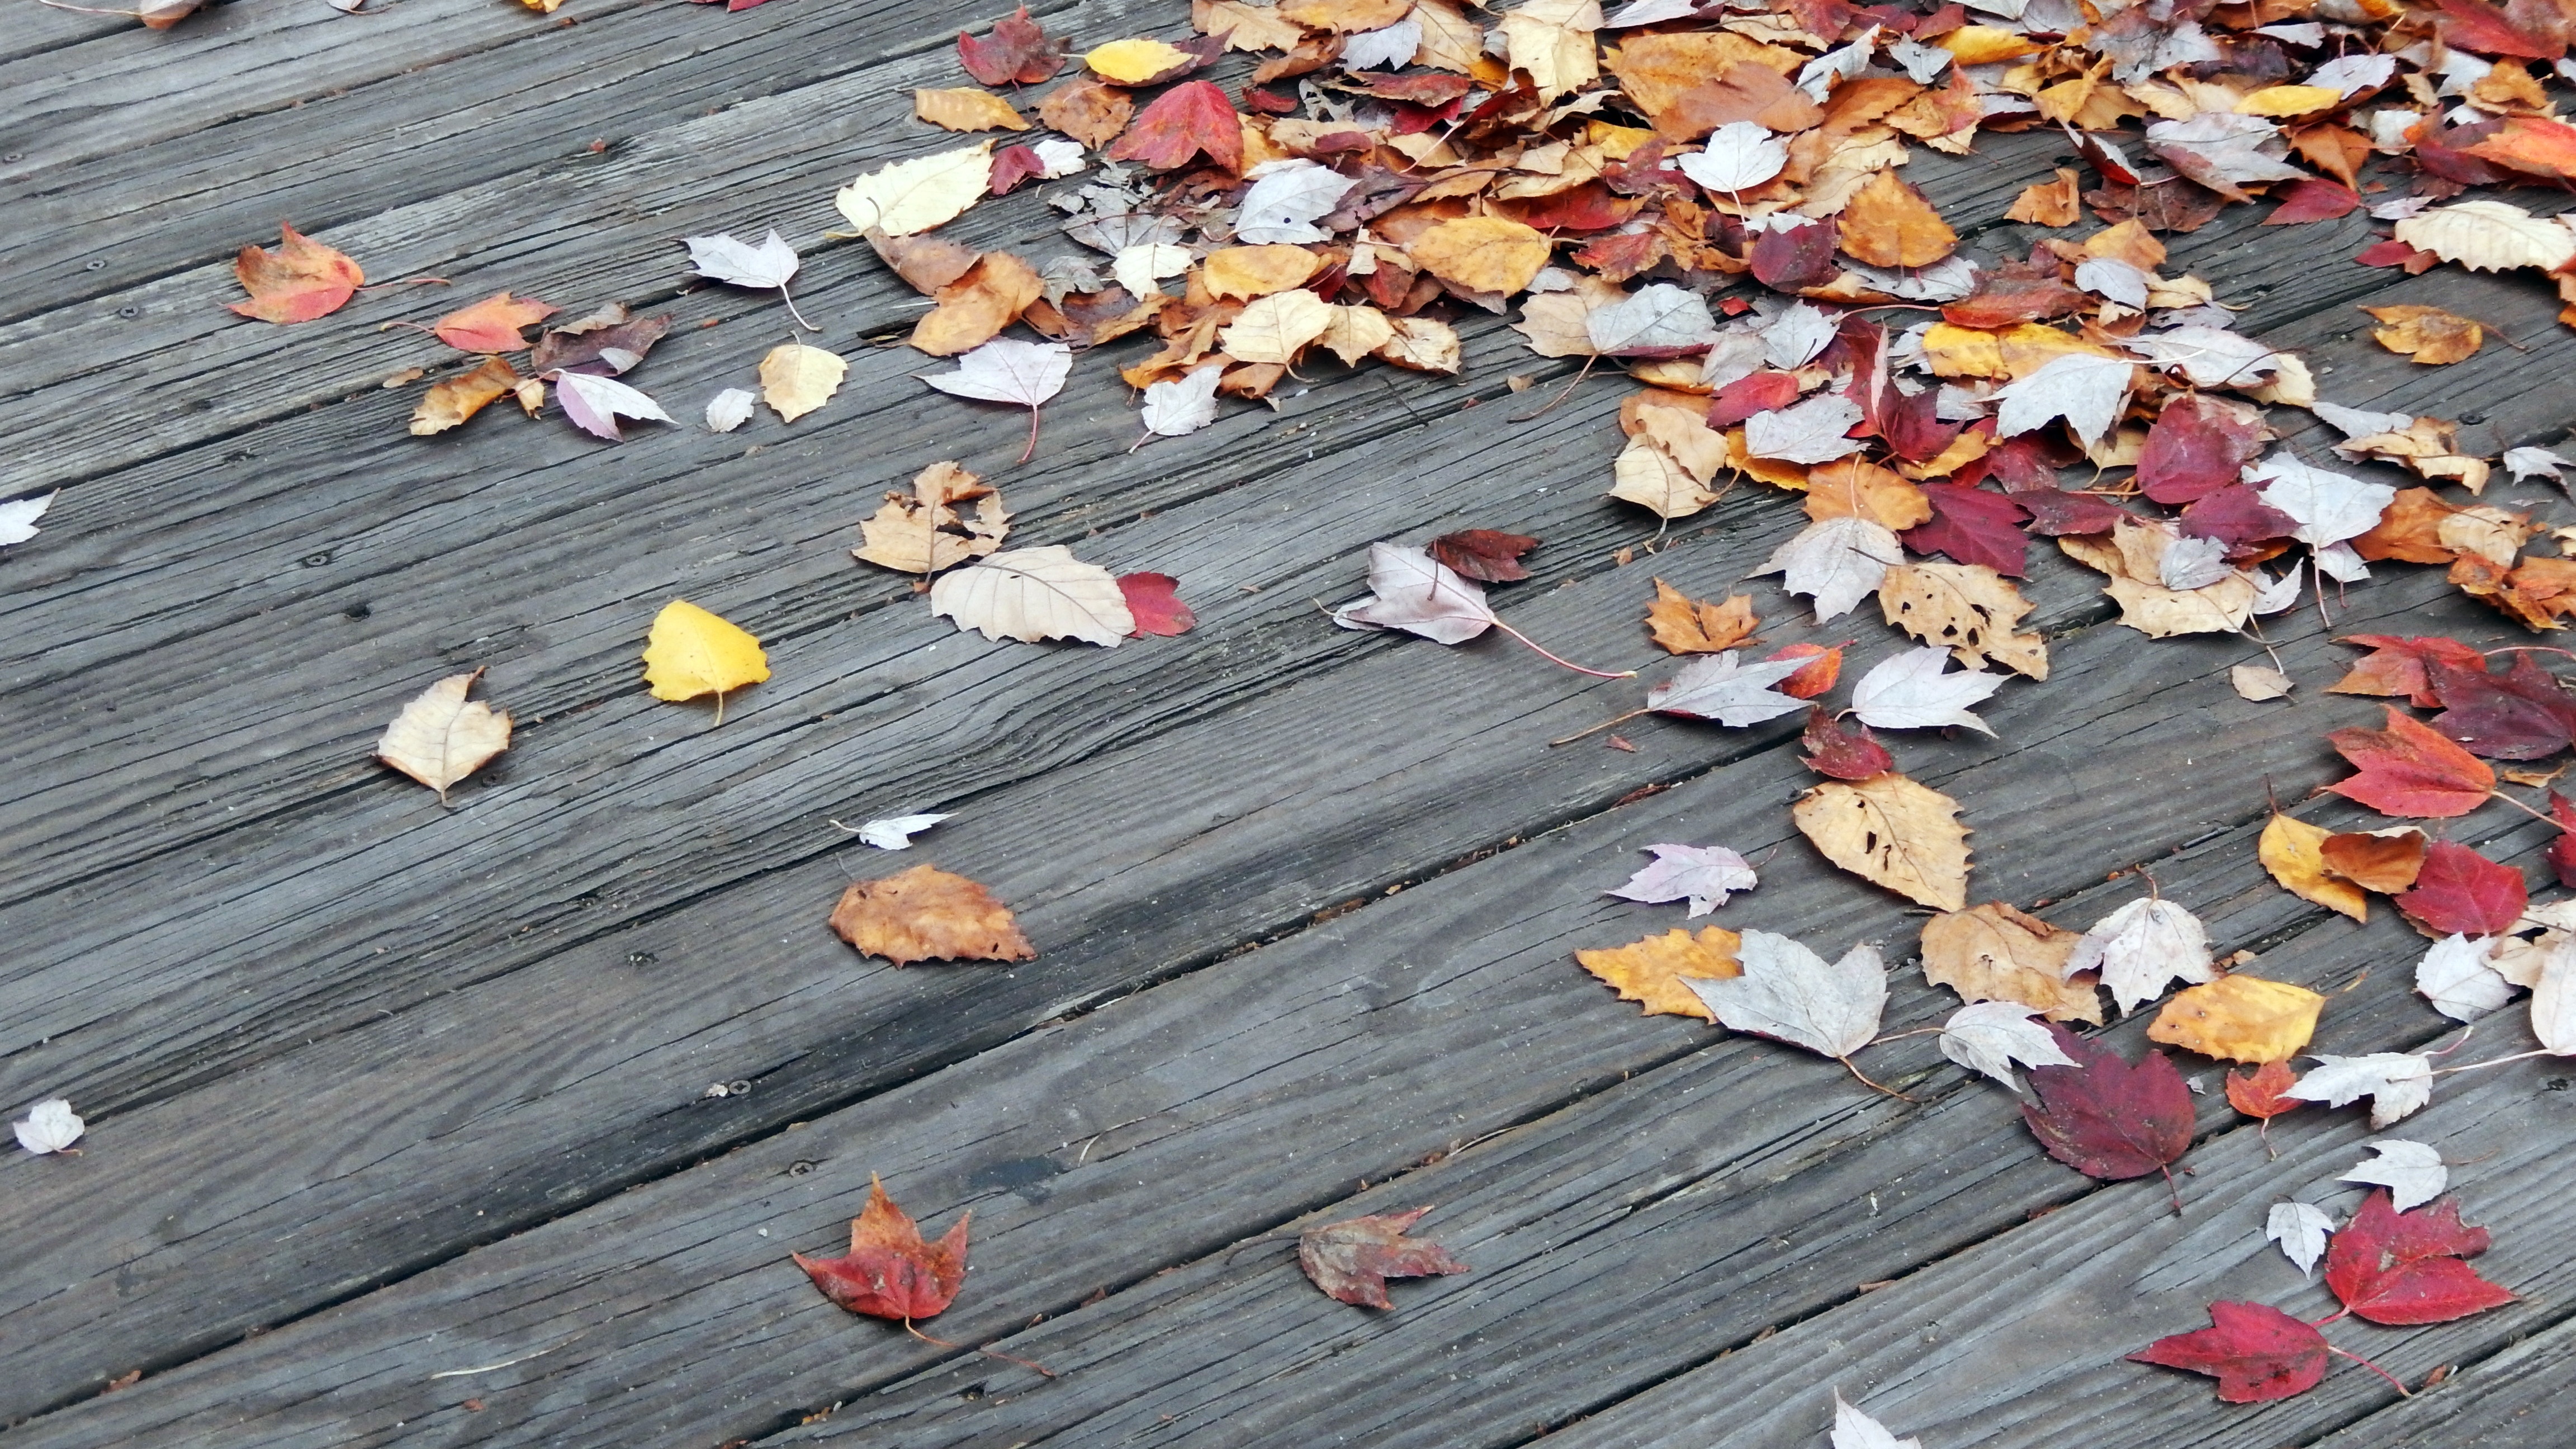
nature, path, wood, leaf, fall, roof, autumn, season, leaves, litter, autumn leaves, flooring, road surface